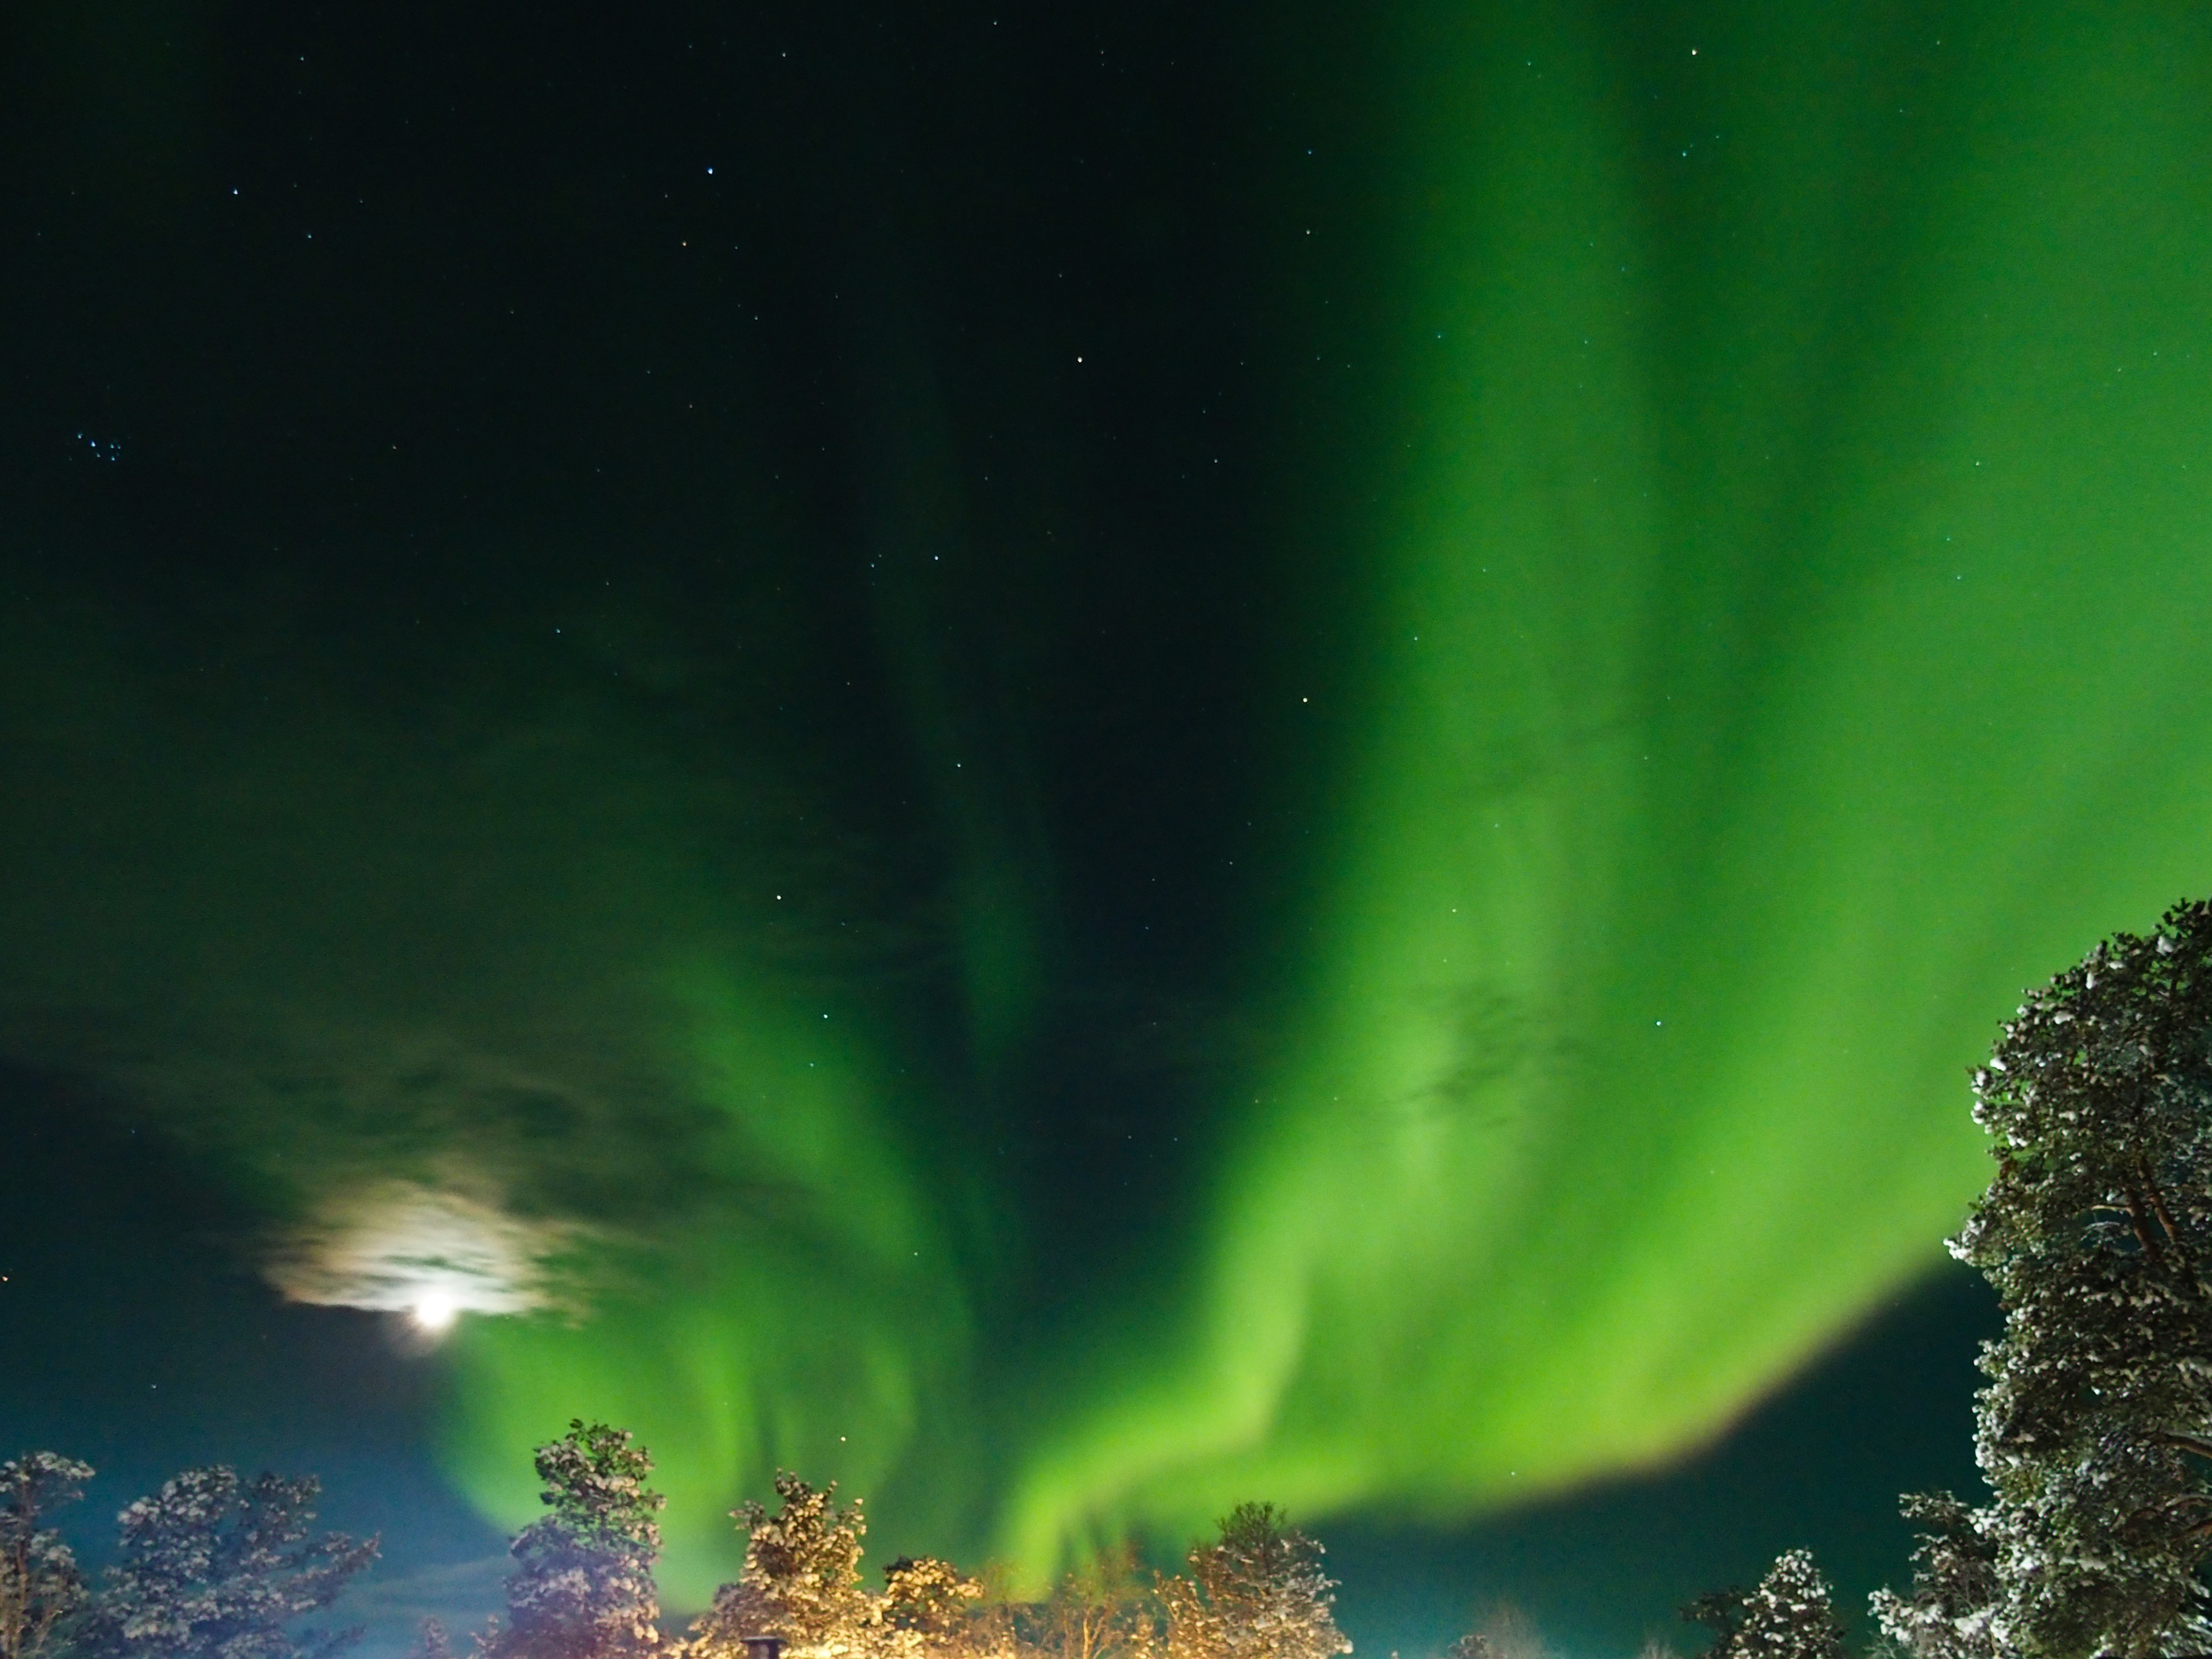
atmosphere, green, aurora, aurora borealis, finland, inari